Sierra Nevada

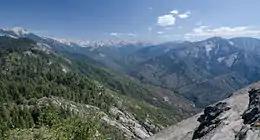
View of Sequoia National Park from Moro Rock

Communities in the Sierra Nevada include Paradise, South Lake Tahoe, Truckee, Grass Valley, Lee Vining, Mammoth Lakes, Sonora, Nevada City, Placerville, Pollock Pines, Portola, Auburn, Colfax, Kennedy Meadows and Shaver Lake.